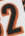
Number: 2